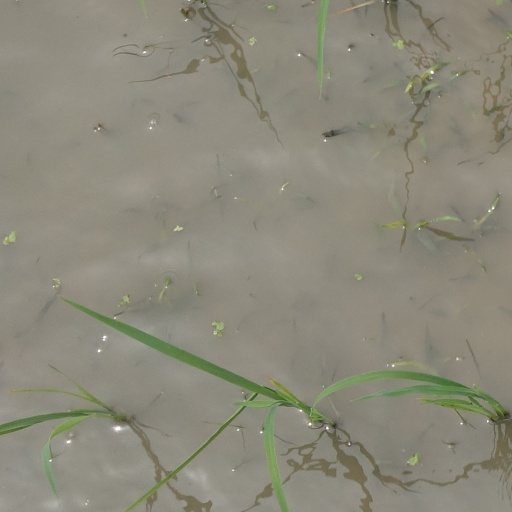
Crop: rice